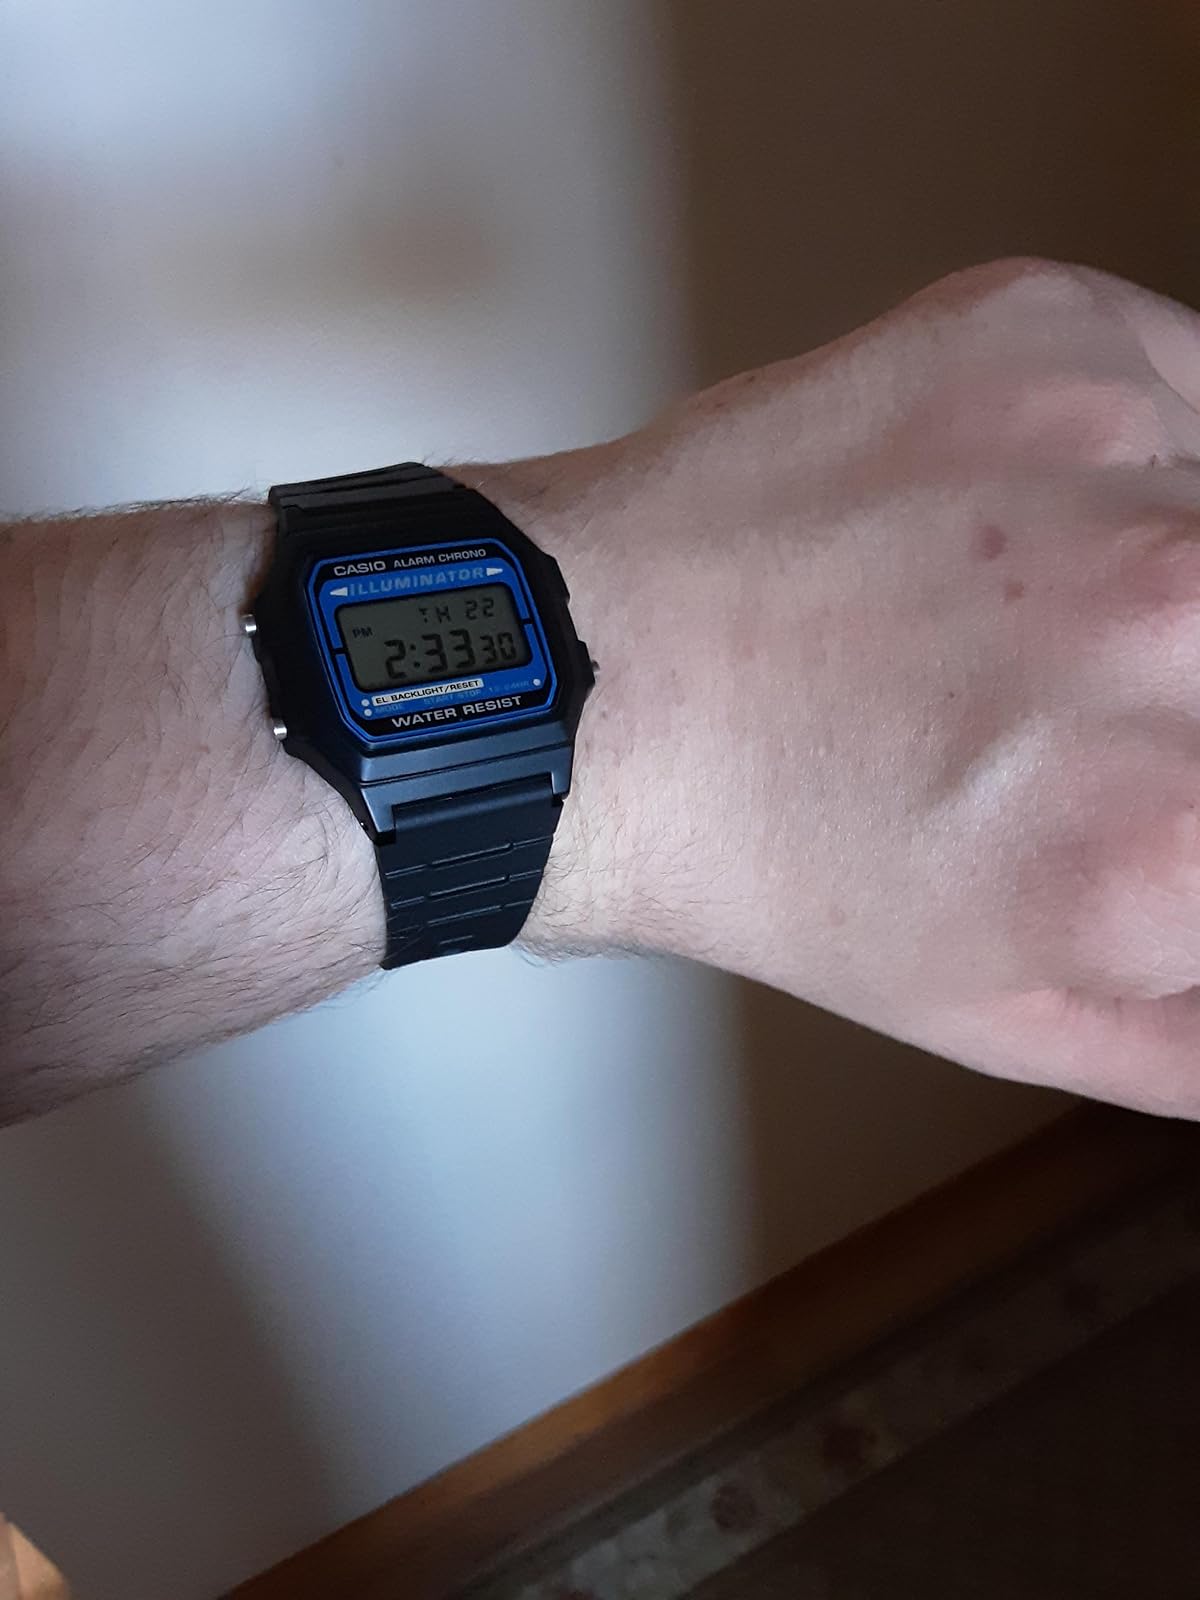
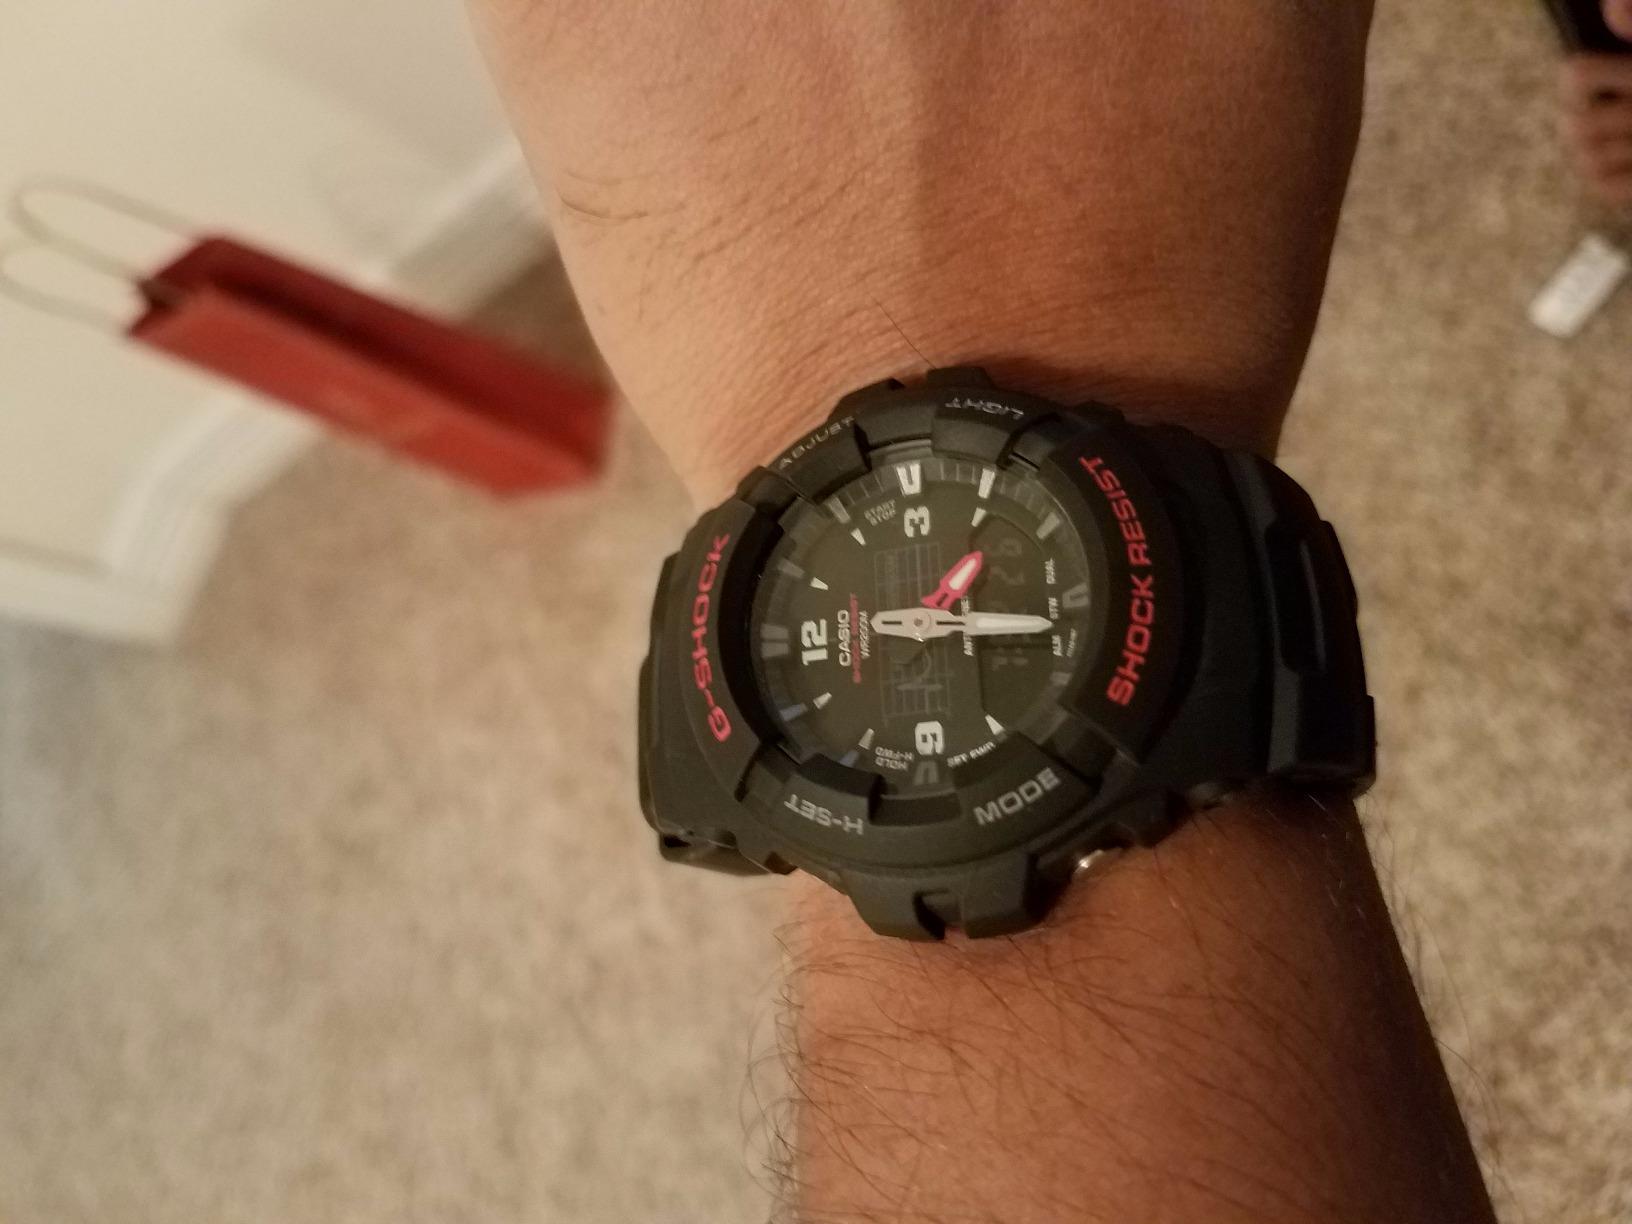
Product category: accessories_watch
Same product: no